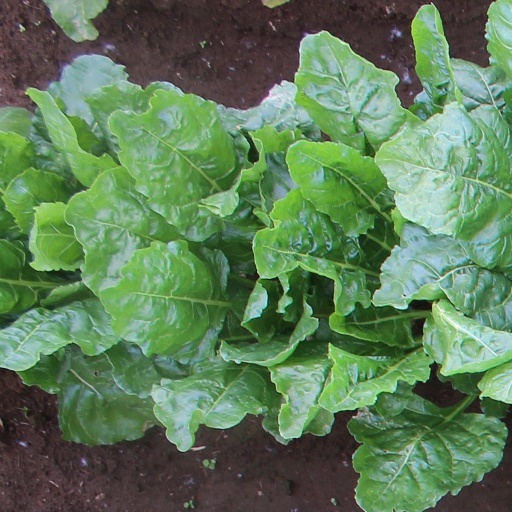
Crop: sugar beet